Peddler

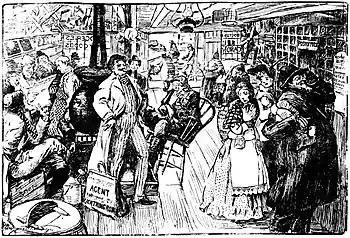
Fanciful drawing by Marguerite Martyn in the "St. Louis Post-Dispatch" of October 21, 1906, featuring the image of a travelling salesman of lightning rods, in the striped suit

In the Bible the term 'peddler' was used to describe those who spread the word of God for profit. The book of Corinthians has the following phrase, "For we are not as so many, peddling the word of God" (Corinthians 2:17). The Greek term translated "peddling" referred to small-scale merchant who profited from acting as a middleman between others. The Apocrypha has the following, "A merchant shall hardly keep himself from doing wrong; and an huckster shall not be freed from sin" (Ecclesiasticus 26:29).